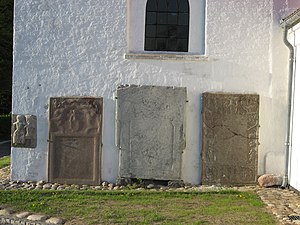
Hasle Kirke (Aarhus) / Gravminder
Gravsten på tårnets sydmur. Yderst til venstre ses den romanske billedkvader
Hasle Kirke er en dansk kirke, der ligger i Hasle, en forstad til Aarhus, nord for Viborgvej. Den blev grundlagt i 1100-tallet, mens tårn og våbenhus er senere tilføjelser, og i 1800-tallet blev der fortaget flere ombygninger af kirken.